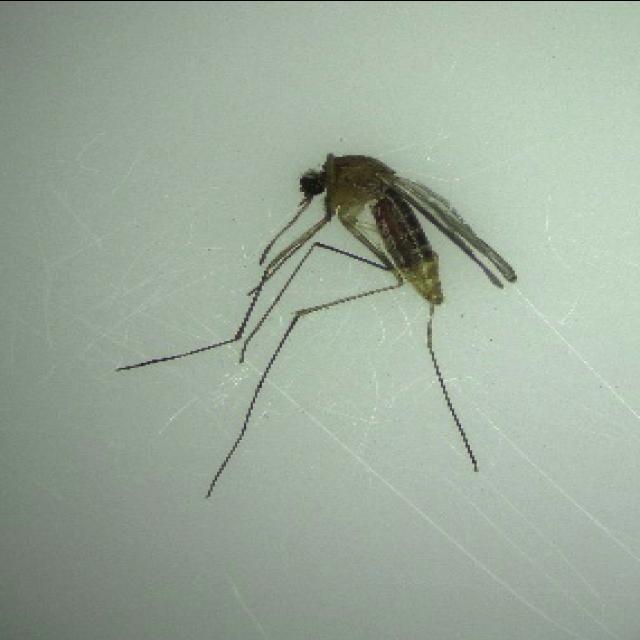
Species: culex_pipiens